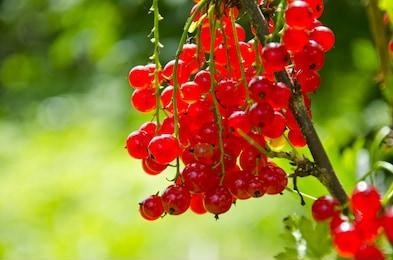
Label: redcurrant